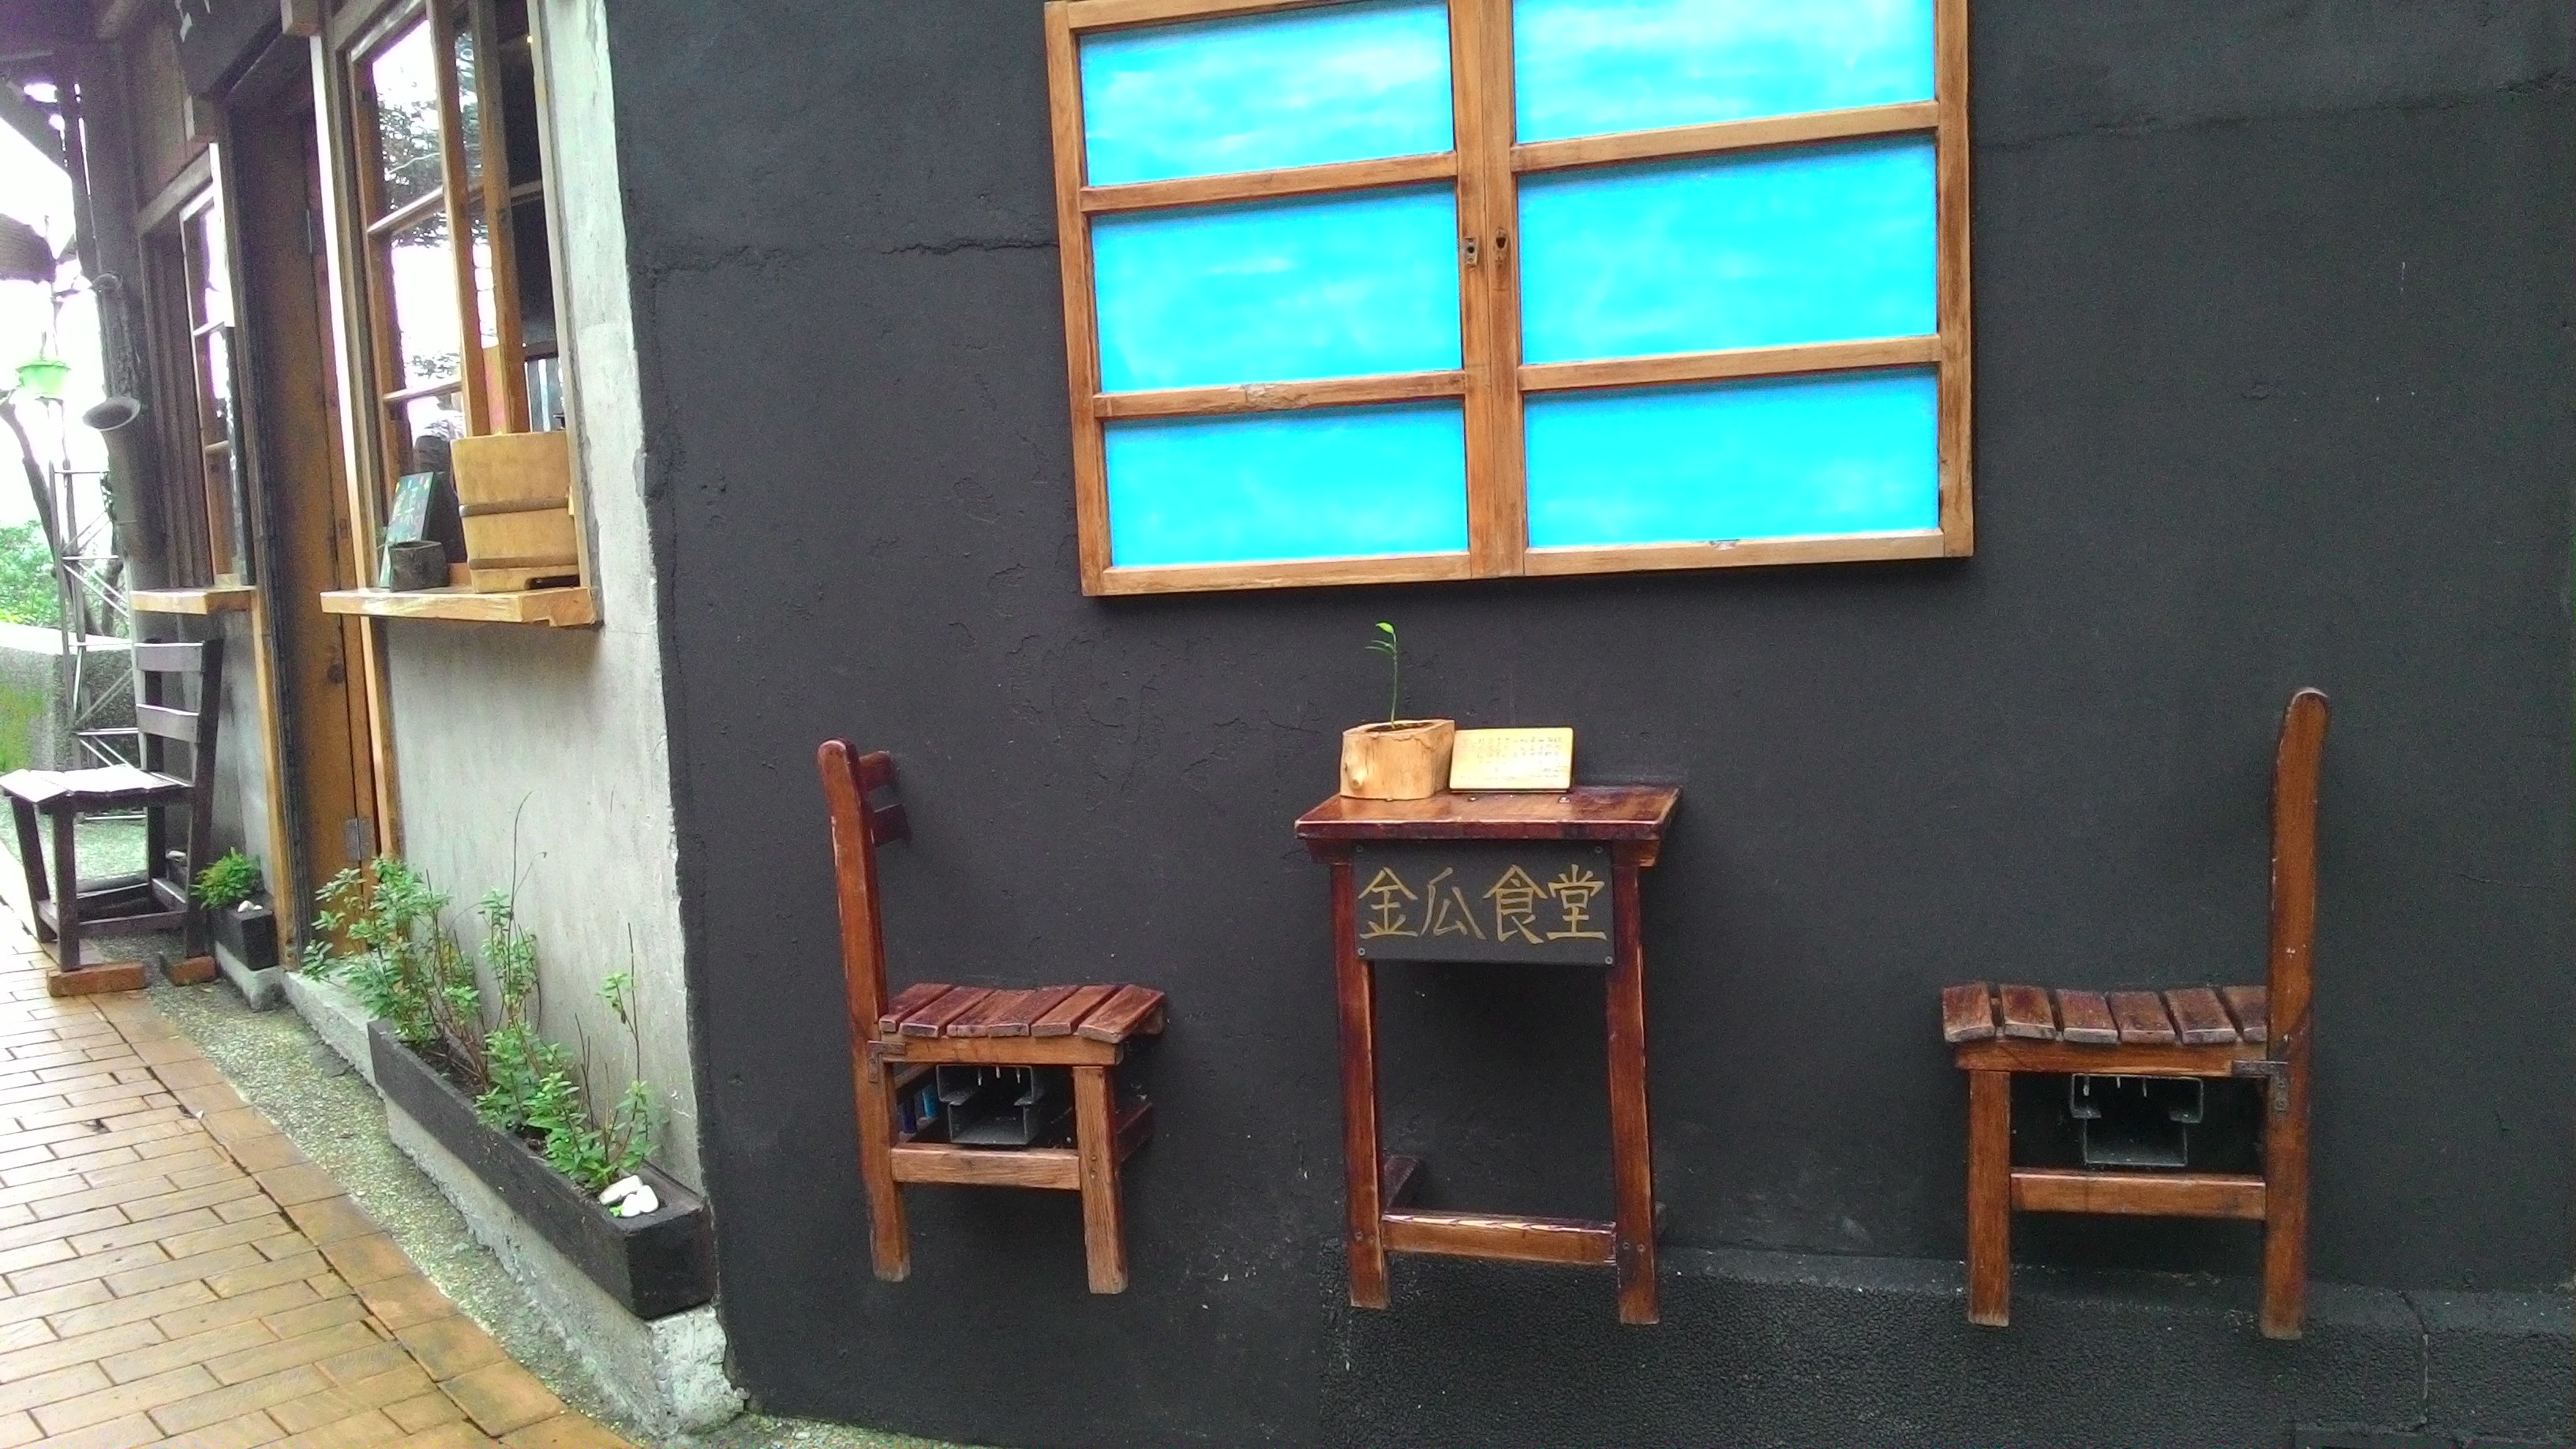
wood, house, window, building, home, cottage, property, room, interior design, estate